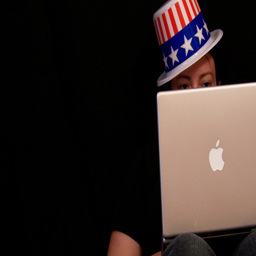
A girl in a patriotic hat on a laptop.
A person using a laptop wearing a patriotic hat
The woman is wearing a hat and she is sitting on her laptop.
A person wearing a hat while sitting in front of a laptop computer.
A person with a hat in front of a laptop.